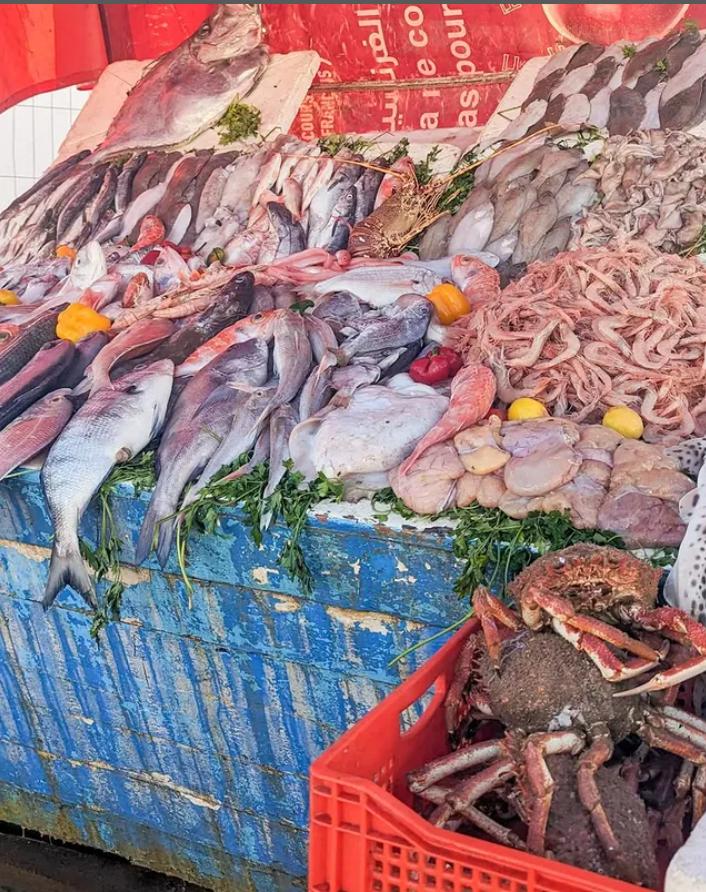
Samaki wa aina tofauti wamelazwa pamoja na mimea yenye rangi ya kijani, kando yao kuna nyama na chini yao kuna kijisanduku kilicho pakwa rangi ya samawati ambacho kimeanza kuoza.